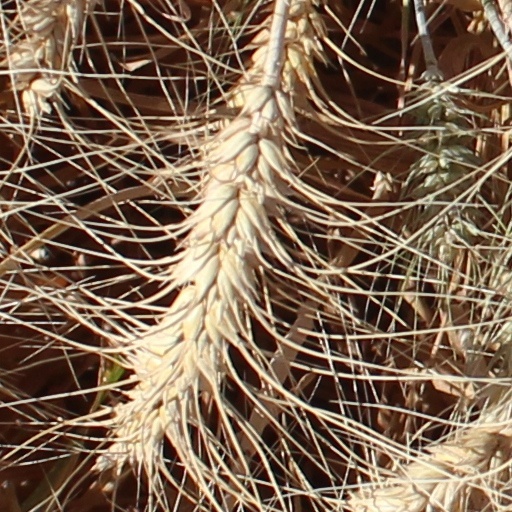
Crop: wheat